Enzo Gusman

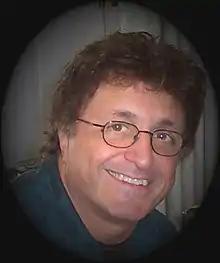
Gusman in 2006

Laurence Enzo Gusman (9 August 1947 – 18 December 2021) was a Maltese singer born in Sliema, Crown Colony of Malta.